Model car

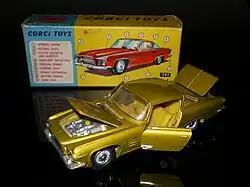
Corgi Dual-Ghia model.

Among more collectible vehicles in Europe after World War II and during the 1950s, smaller scales, like , and generally became popular first. Since the 1980s, many factory assembled scale model cars made of diecast metal have become more and more adult collectible oriented and less and less toy-like. Besides the smaller scales, these models are manufactured in various scales like , , and .